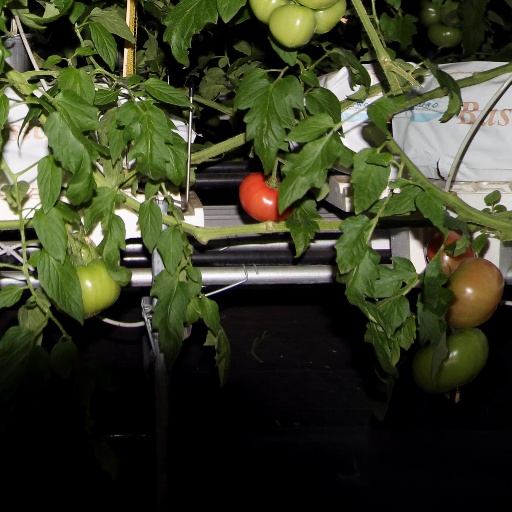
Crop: tomato